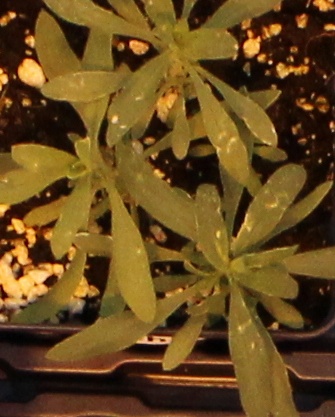
Label: Kochia